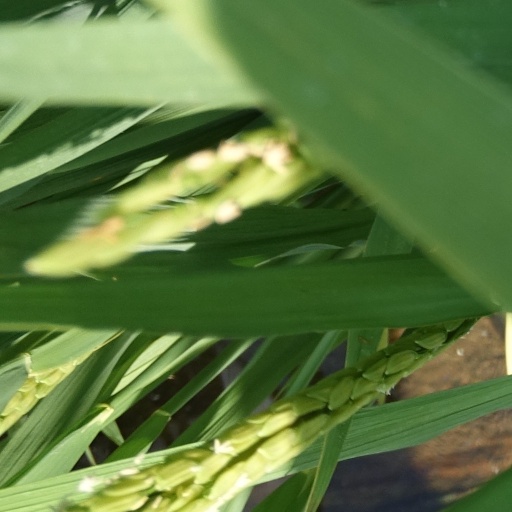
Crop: rice